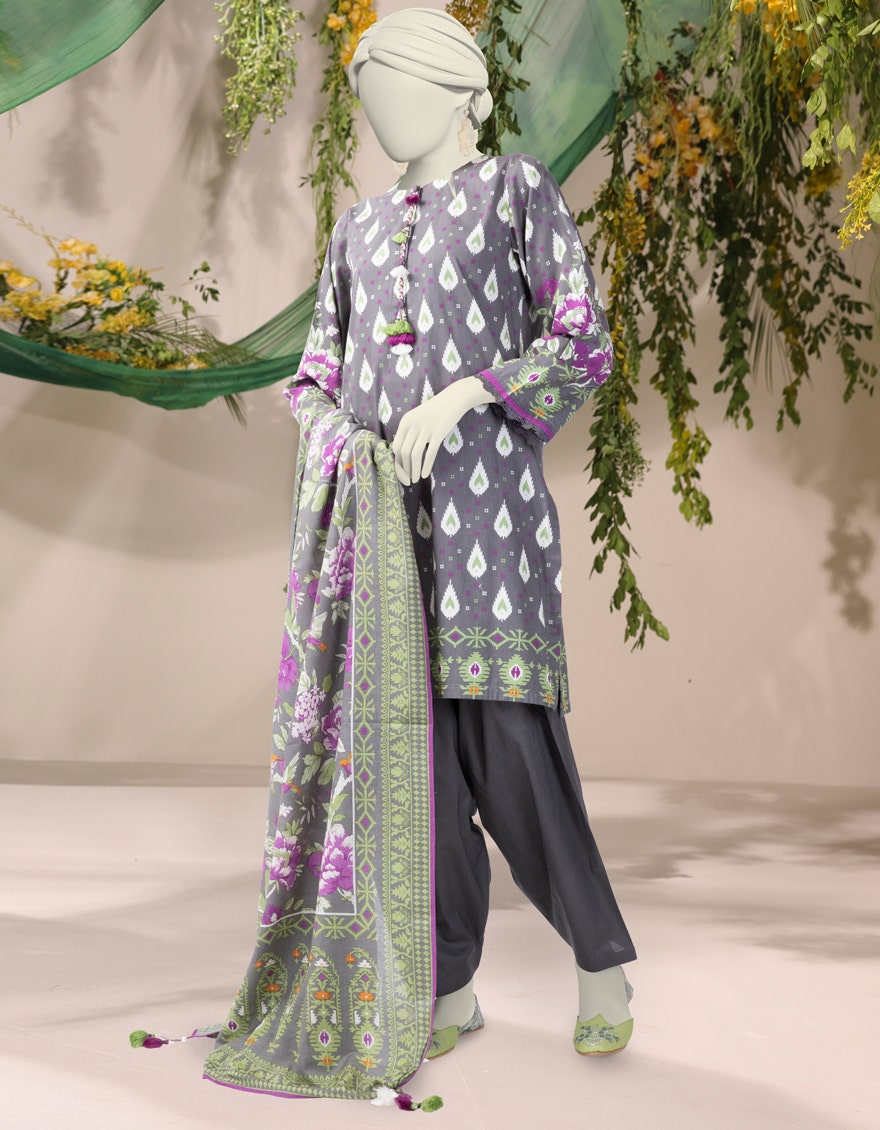
grey multi embroidered salwar suit